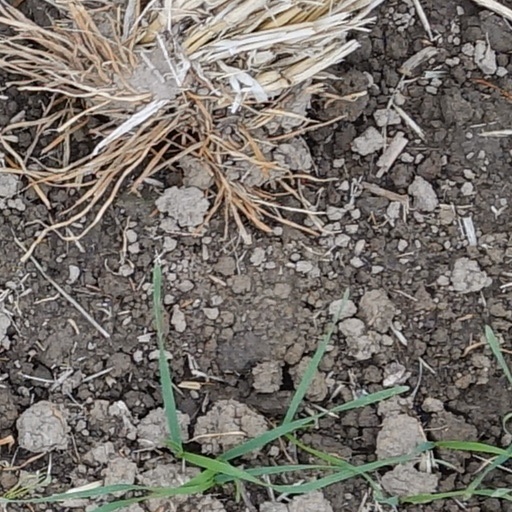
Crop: wheat